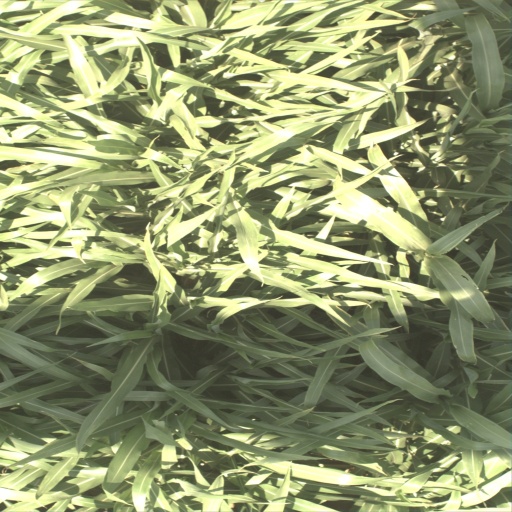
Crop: sorghum